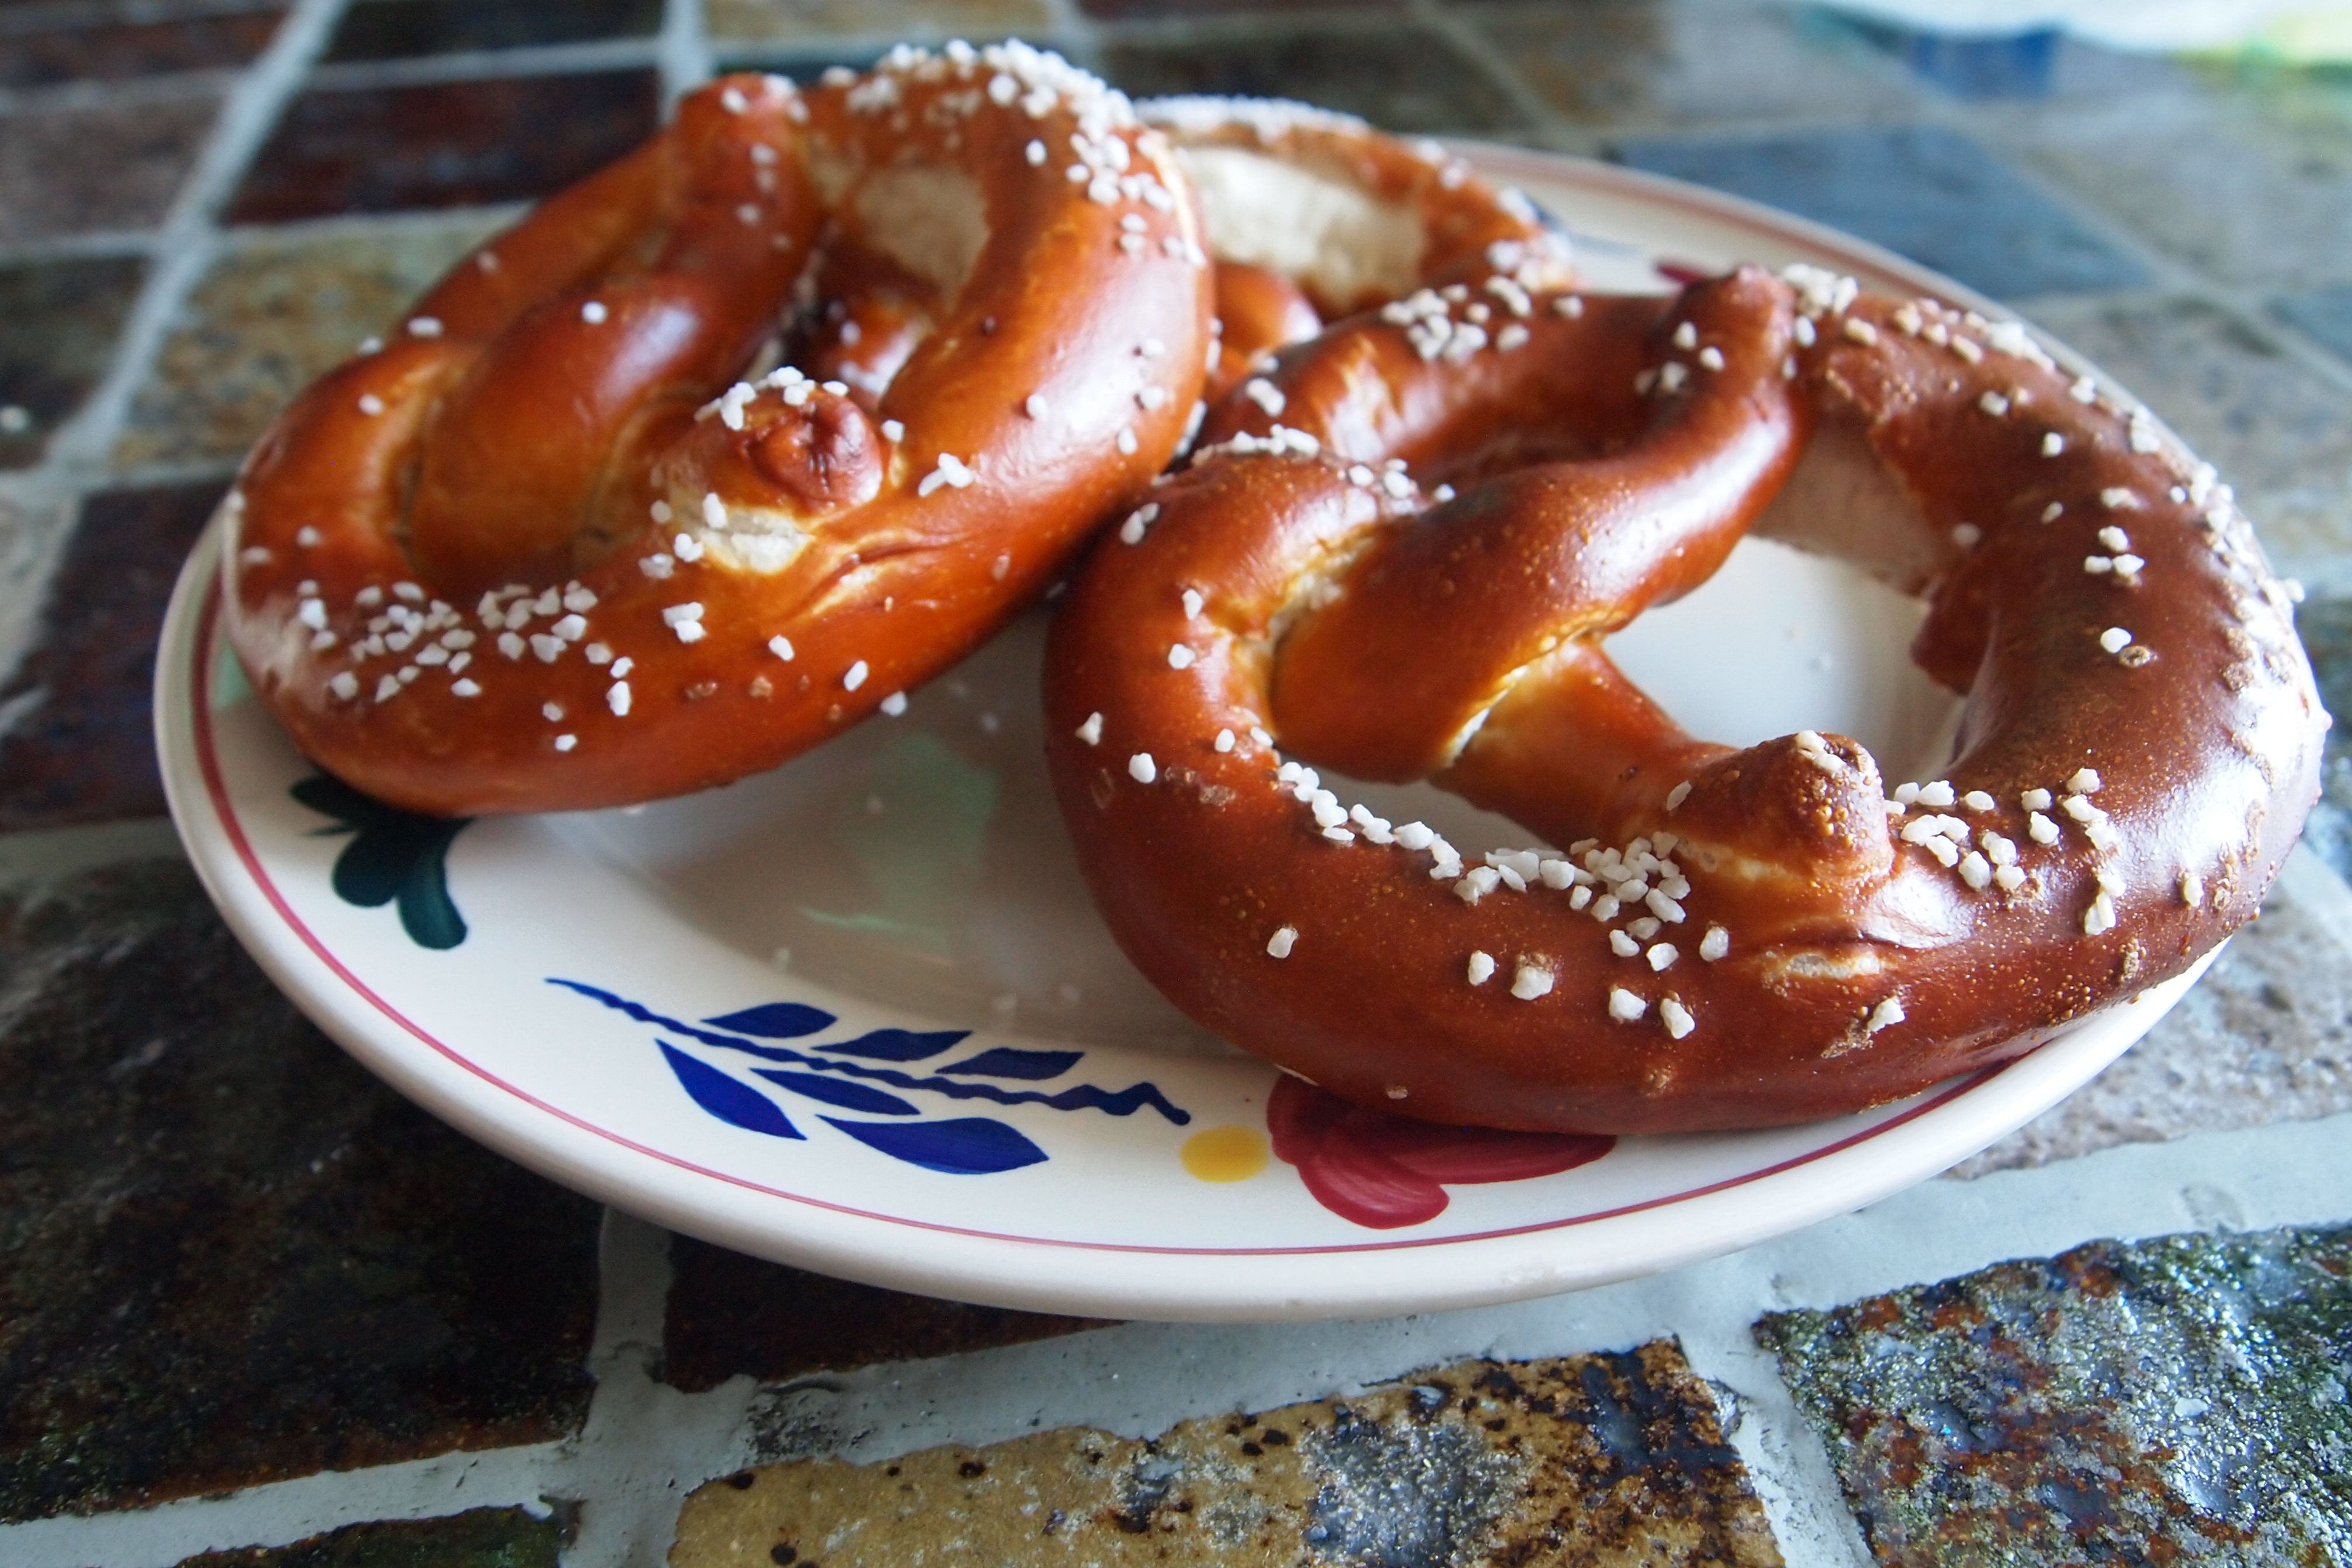
board, dish, meal, food, produce, fresh, salt, breakfast, dessert, lunch, cuisine, cake, bread, tasty, pretzel, baked goods, glaze, snack food